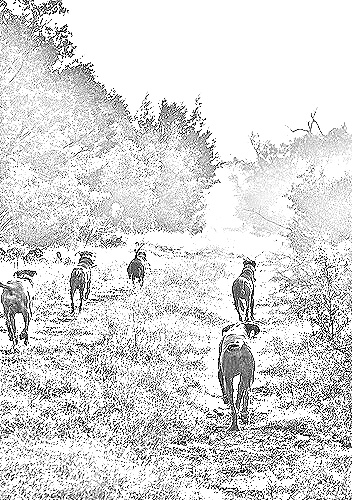
Portrait style: Sketch Portrait